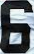
Number: 6